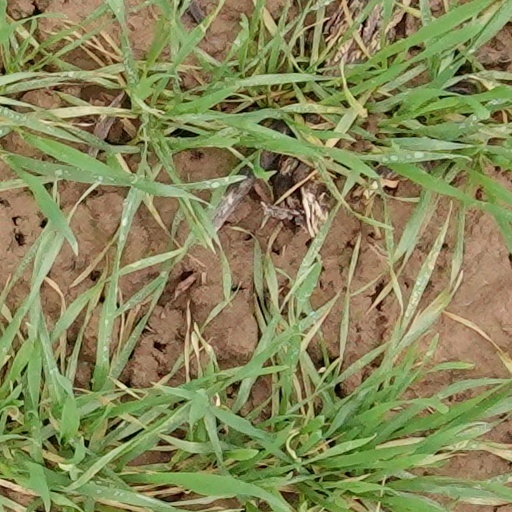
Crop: wheat